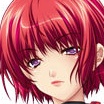
Portrait style: Anime Portrait